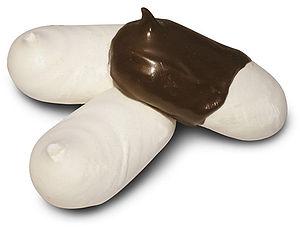
La meringue est une pâtisserie très légère et très fine composée uniquement d'un mélange de blancs d'œufs et de sucre. Un peu d'acide peut être ajouté sous forme de citron ou d'acide tartrique.